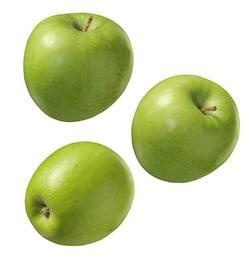
Label: apple